Gopal Krishna Gokhale

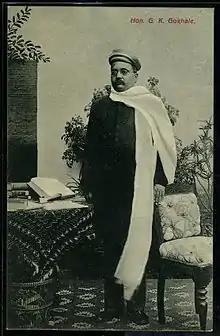
Portrait

Gokhale became a member of the Indian National Congress in 1889, as a protégé of social reformer Mahadev Govind Ranade. Along with other contemporary leaders like Bal Gangadhar Tilak, Dadabhai Naoroji, Bipin Chandra Pal, Lala Lajpat Rai and Annie Besant, Gokhale fought for decades to obtain greater political representation and power over public affairs for common Indians. He was moderate in his views and attitudes, and sought to petition the British authorities by cultivating a process of dialogue and discussion which would yield greater British respect for Indian rights. Gokhale had visited Ireland and had arranged for an Irish nationalist, Alfred Webb, to serve as President of the Indian National Congress in 1894. The following year, Gokhale became the Congress's joint secretary along with Tilak. In many ways, Tilak and Gokhale's early careers paralleled –both attended Elphinstone College, both became mathematics professors and both were important members of the Deccan Education Society. However, differences in their views concerning how best to improve the lives of Indians became increasingly apparent.